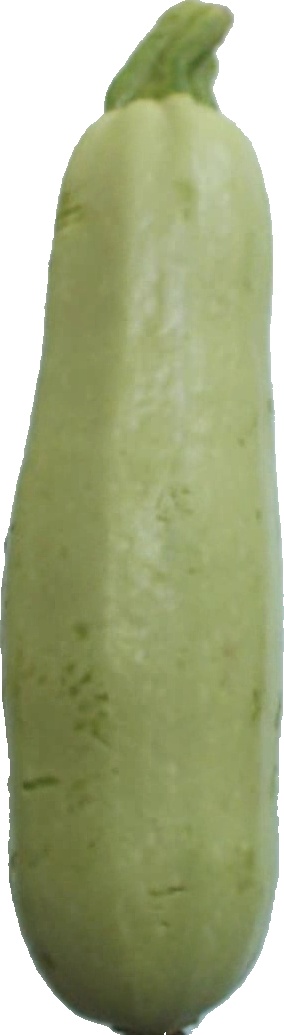
Label: zucchini_1